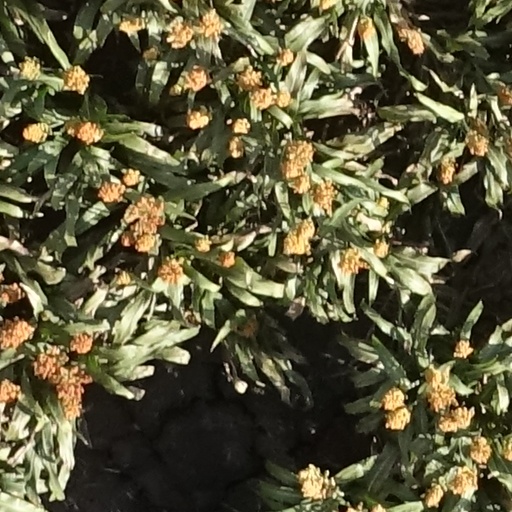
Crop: sorghum